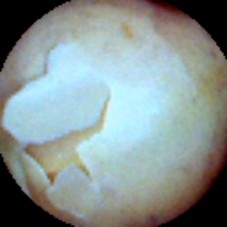
Label: Skin-damaged